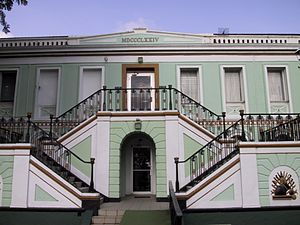
Dansk Vestindien / Salg af øerne / Salg til USA 1917
Overtagelsesceremonien blev holdt på pladsen foran Senatspaladset i Charlotte Amalie.